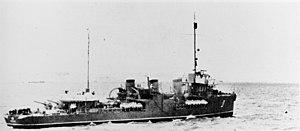
Le Nezamojnyk est un destroyer de classe Fidonisy dont la construction commence pendant la Première Guerre mondiale. Échoué au large d'Odessa durant la Révolution russe, il est renfloué et entre en service dans la marine soviétique en 1923. Il est finalement désarmé en 1949.